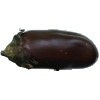
Label: eggplant